Answer in natural language. Considering the relative positions, where is dark cave wall decor photo (marked B) with respect to Doorway (marked C)? Choose between the following options: right or left
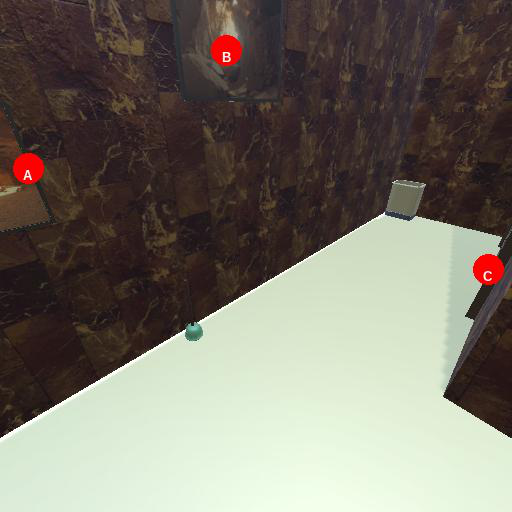
<answer>left</answer>